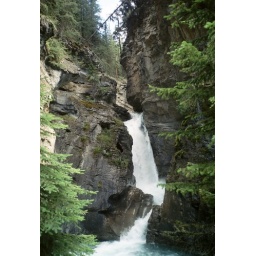
It had an upper and lower falls, we visited it in our hired car from Banff, our base in the Rockies